Lumines

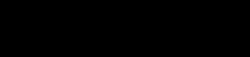

 is a puzzle video game series developed by Q Entertainment. The core objective of the games is to survive by rotating and aligning 2×2 blocks varying between two colors to form 2×2 squares of a single color which will be erased when the Time Line passes over them. The game is lost when the blocks reach the top of the playing field.